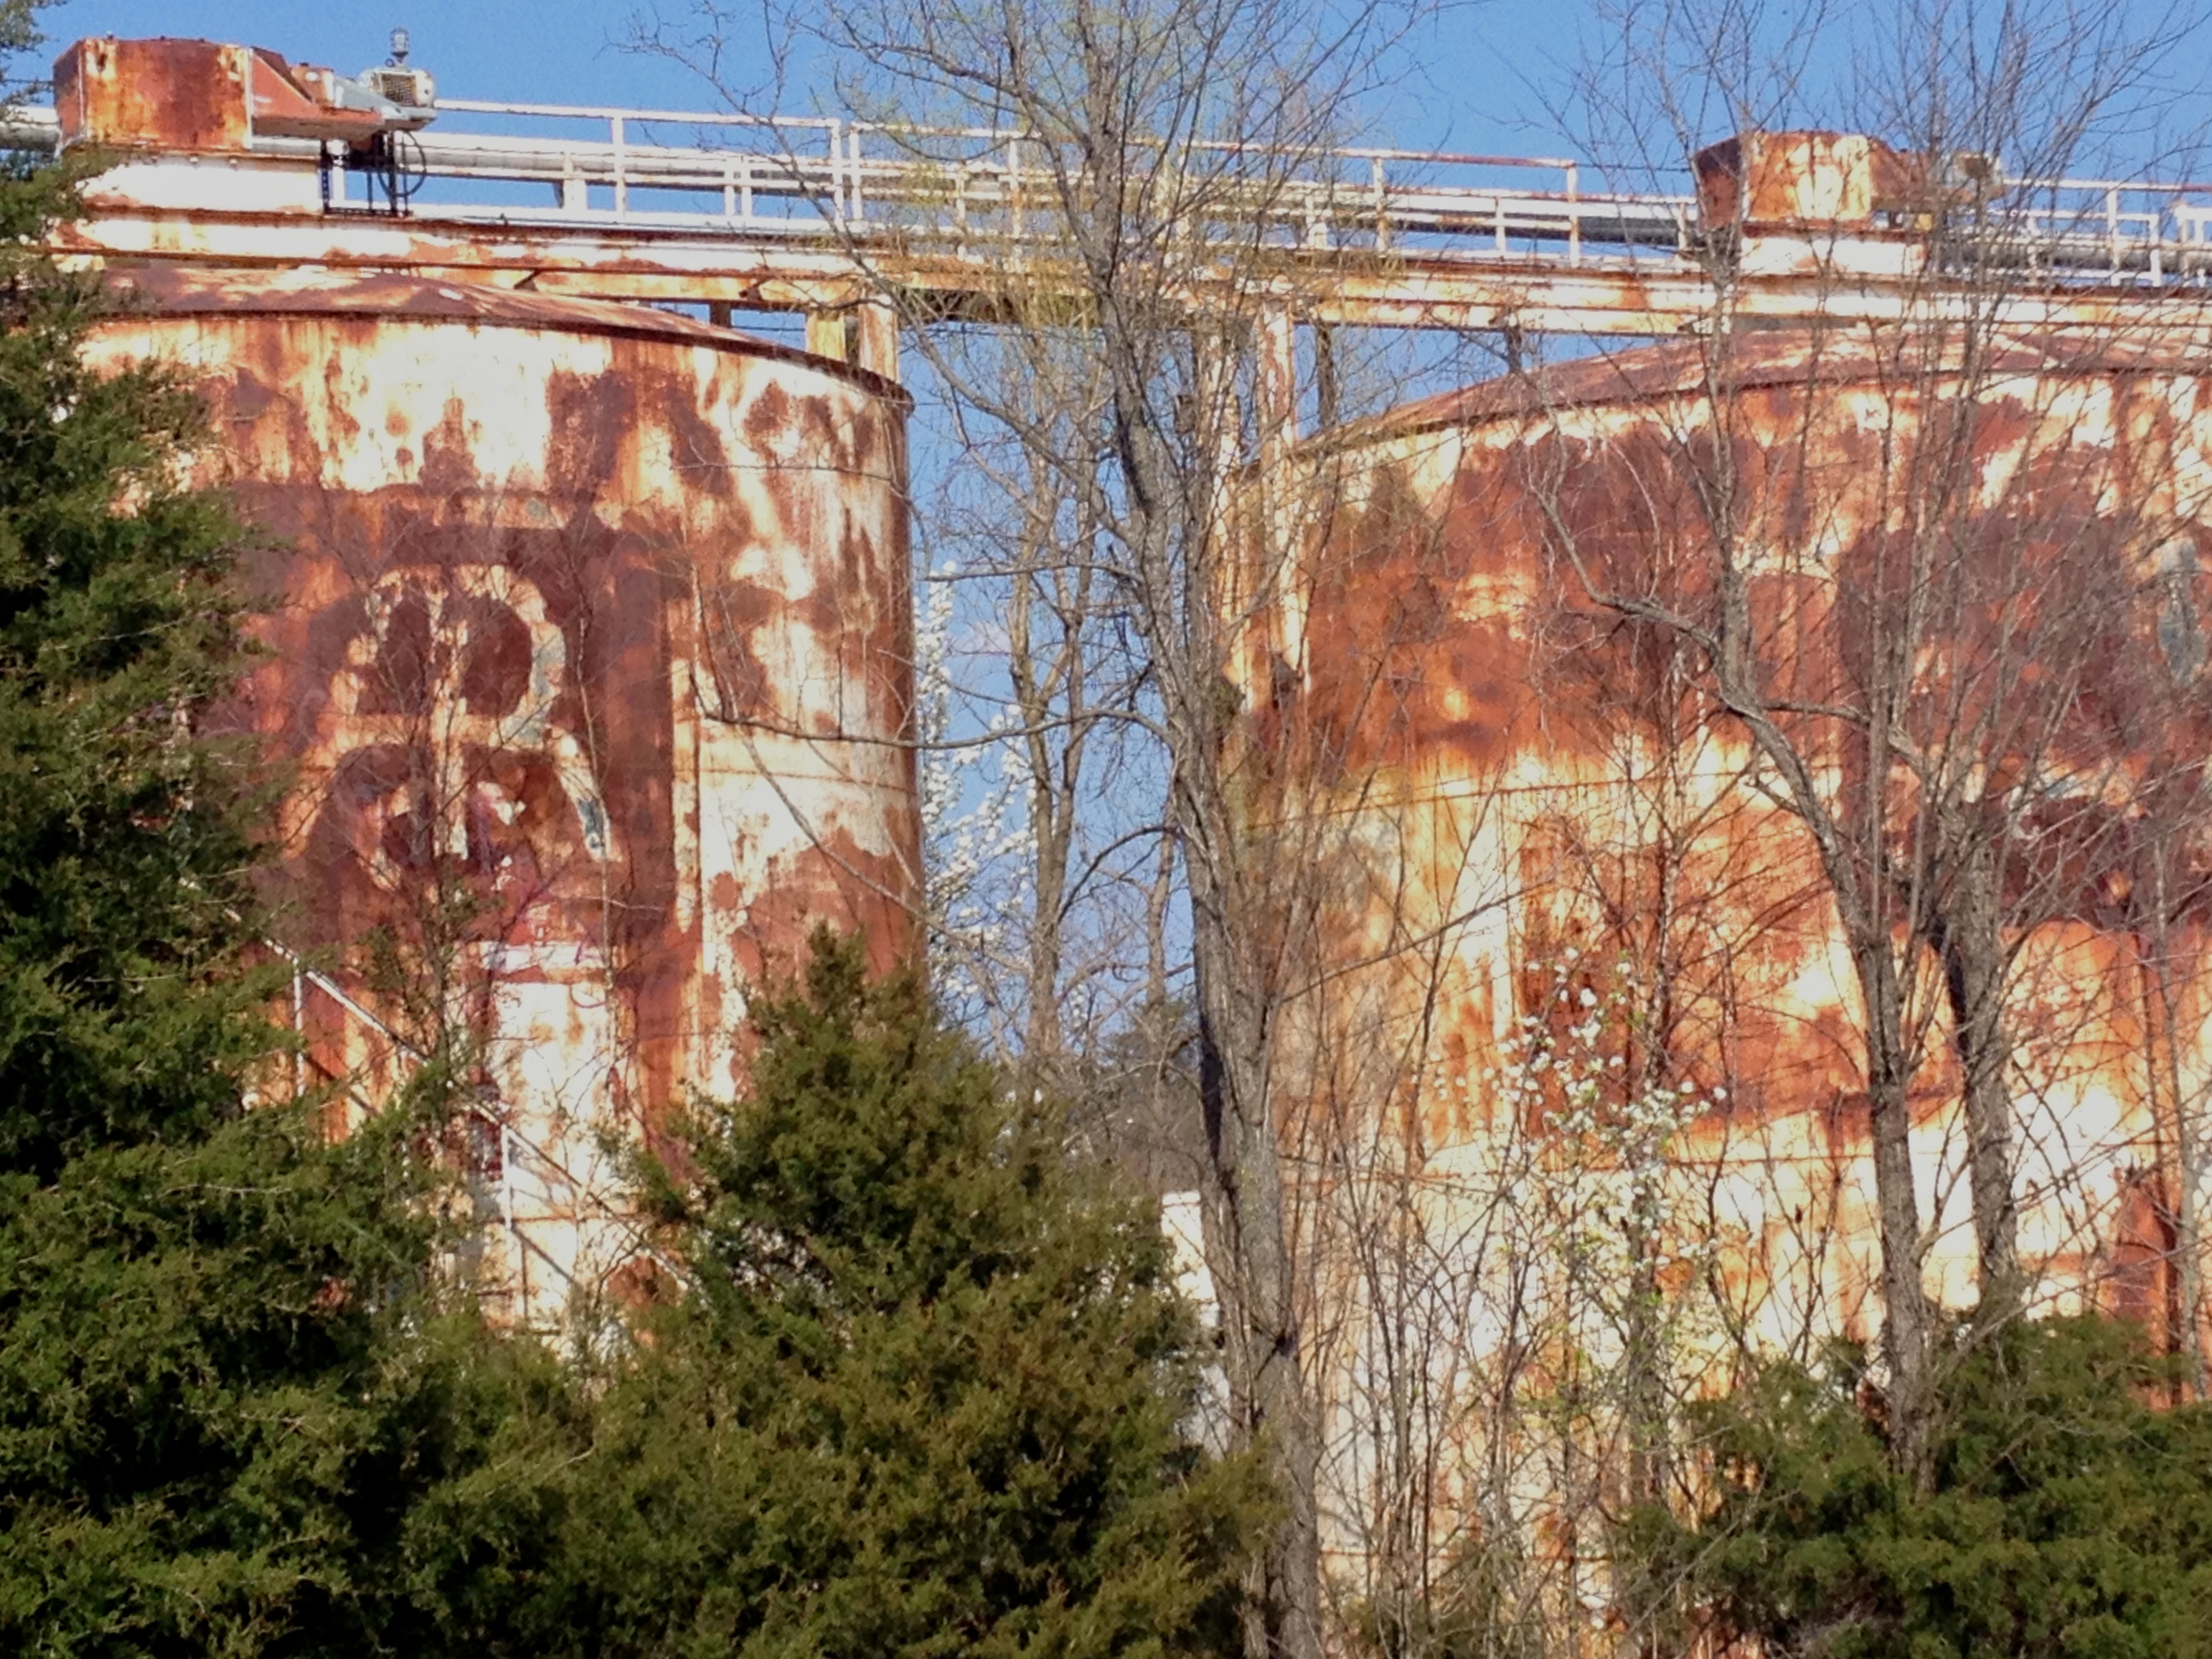
tree, cliff, ruins